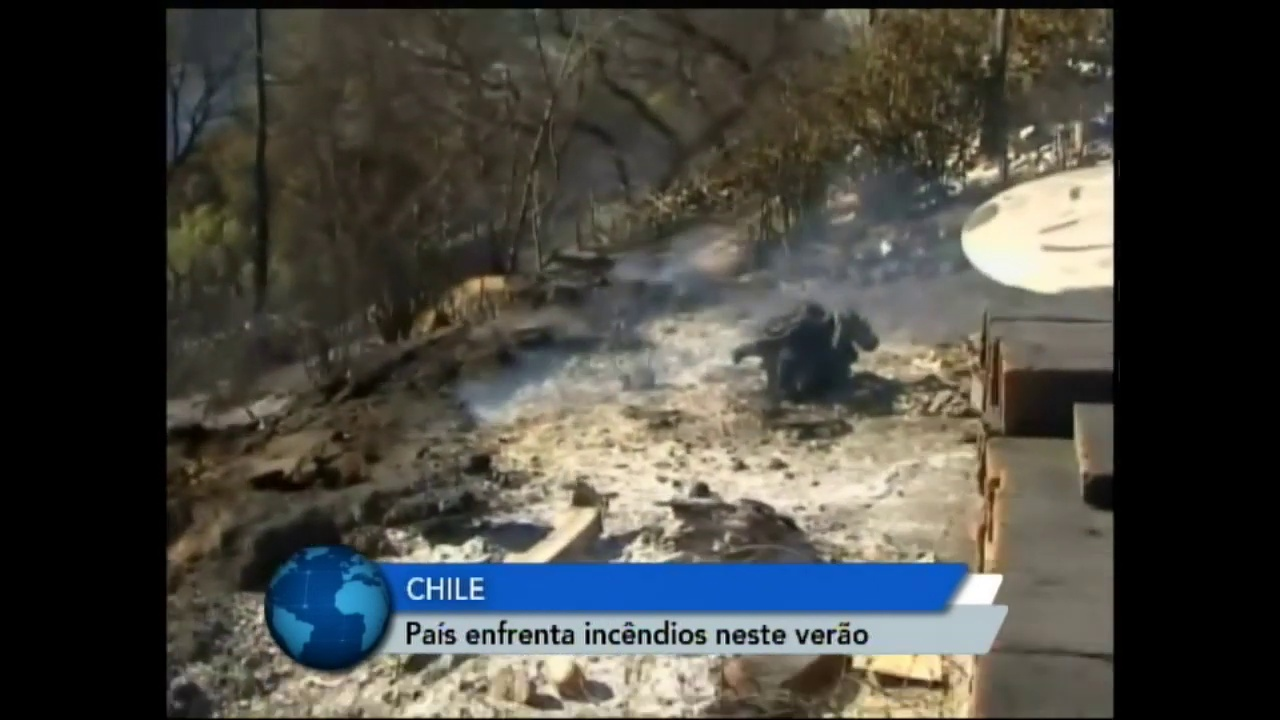
Fire: no
Smoke: yes